Coin problem

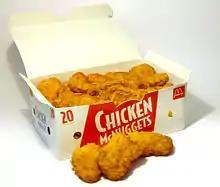
A box of 20 McDonald's Chicken McNuggets

One special case of the coin problem is sometimes also referred to as the McNugget numbers. The McNuggets version of the coin problem was introduced by Henri Picciotto, who placed it as a puzzle in Games Magazine in 1987, and included it in his algebra textbook co-authored with Anita Wah. Picciotto thought of the application in the 1980s while dining with his son at McDonald's, working out the problem on a napkin. A McNugget number is the total number of McDonald's Chicken McNuggets in any number of boxes. In the United Kingdom, the original boxes (prior to the introduction of the Happy Meal–sized nugget boxes) were of 6, 9, and 20 nuggets.